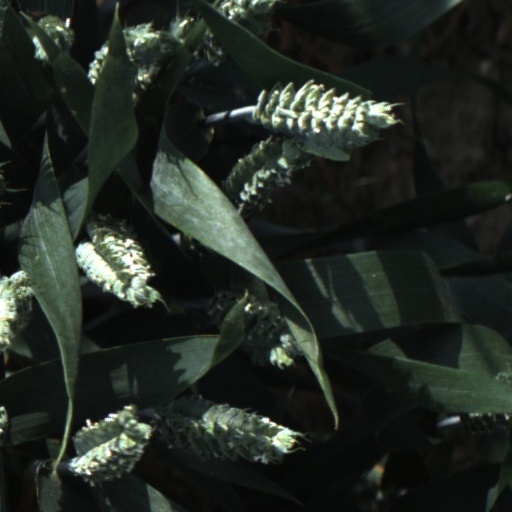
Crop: wheat